Terminator 2 (computer game)

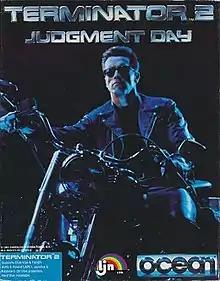

Terminator 2: Judgment Day is a 1991 action video game developed by Dementia and published by Ocean Software under license from Acclaim Entertainment. It is based on the 1991 , and was released in Europe for Amiga, Amstrad CPC, Atari ST, Commodore 64, DOS, and ZX Spectrum. It is a sequel to "The Terminator", itself based on the 1984 film of the same name. The game features several gameplay styles such as driving, fighting, and puzzle-solving.